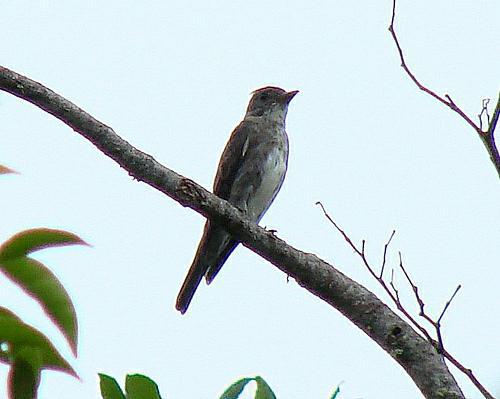
A photo of a olive sided flycatcher